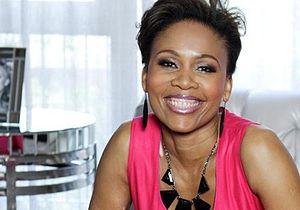
Leleti Khumalo, née le 30 mars 1970 dans le township de KwaMashu, est une actrice sud-africaine zoulou, principalement connue pour avoir joué dans le film et la pièce de théâtre Sarafina !.